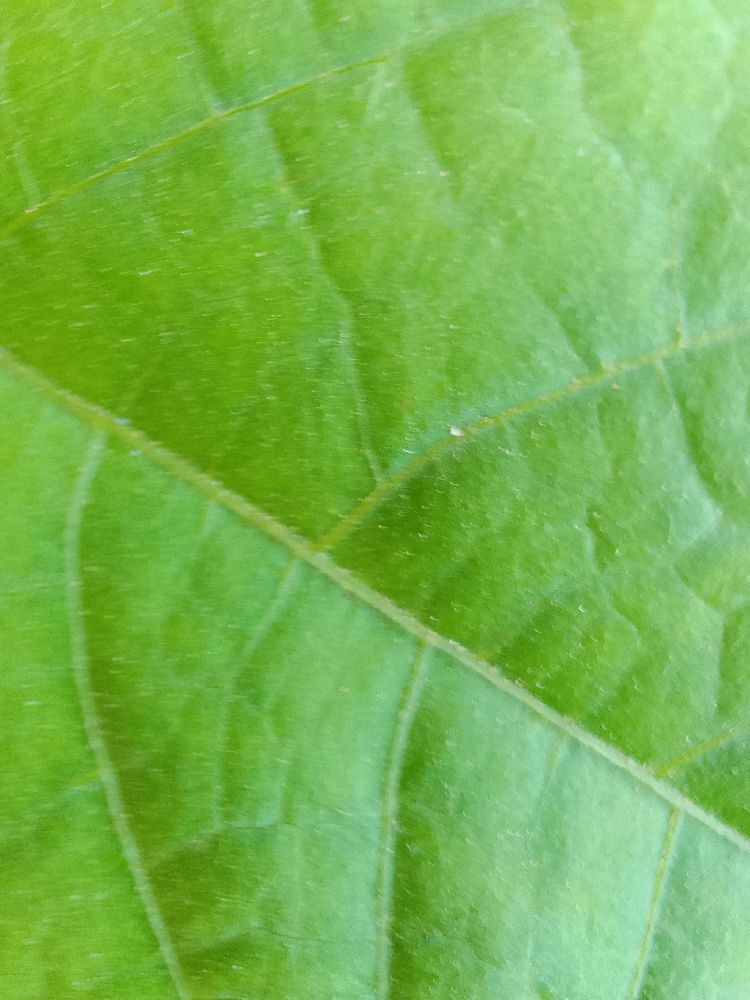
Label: healthy